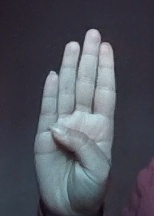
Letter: kaaf